Nanji Kalidas Mehta

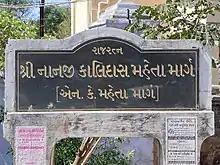
Nanji Kalidas Mehta Marg in Junagadh, Gujarat

Mehta was awarded an M.B.E. by Britain for his work in Uganda. He was also given the title of Raj Ratna of Porbandar State by H.H. Maharana Sri Natwarsinhji and a title of Dhrama Ratna (defender of faith) by the poet, Kaka Kalelkar.